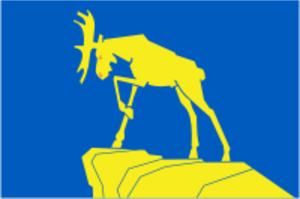
Miass
Miass er en by i Tjeljabinsk oblast i Urals føderale distrikt, Den Russiske Føderation. Byen ligger 96 km fra Tjeljabinsk ved floden Miass på østsiden af de sydlige Uralbjerge. Miass har 151.856 indbyggere.